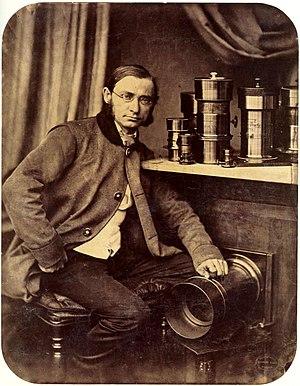
Hermann Krone, professeur d'arts plastiques, est un pionnier allemand de la photographie et de la publicité. Il est le fondateur du Musée pédagogique et historique de la photographie de Dresde, et l'un des premiers professeurs de photographie dans une université.